Celestial Method

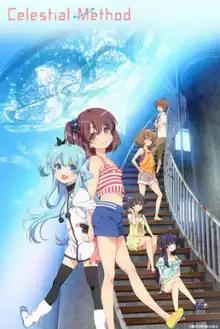
Promotional poster for the series featuring the main protagonists

is a 13-episode Japanese anime television series created and written by Naoki Hisaya and produced by . The series aired in Japan between October 5 and December 28, 2014. A short original video animation episode was released on July 24, 2015. A manga adaptation illustrated by Yuka Namisaki was serialized in ASCII Media Works' "Dengeki Daioh" magazine.